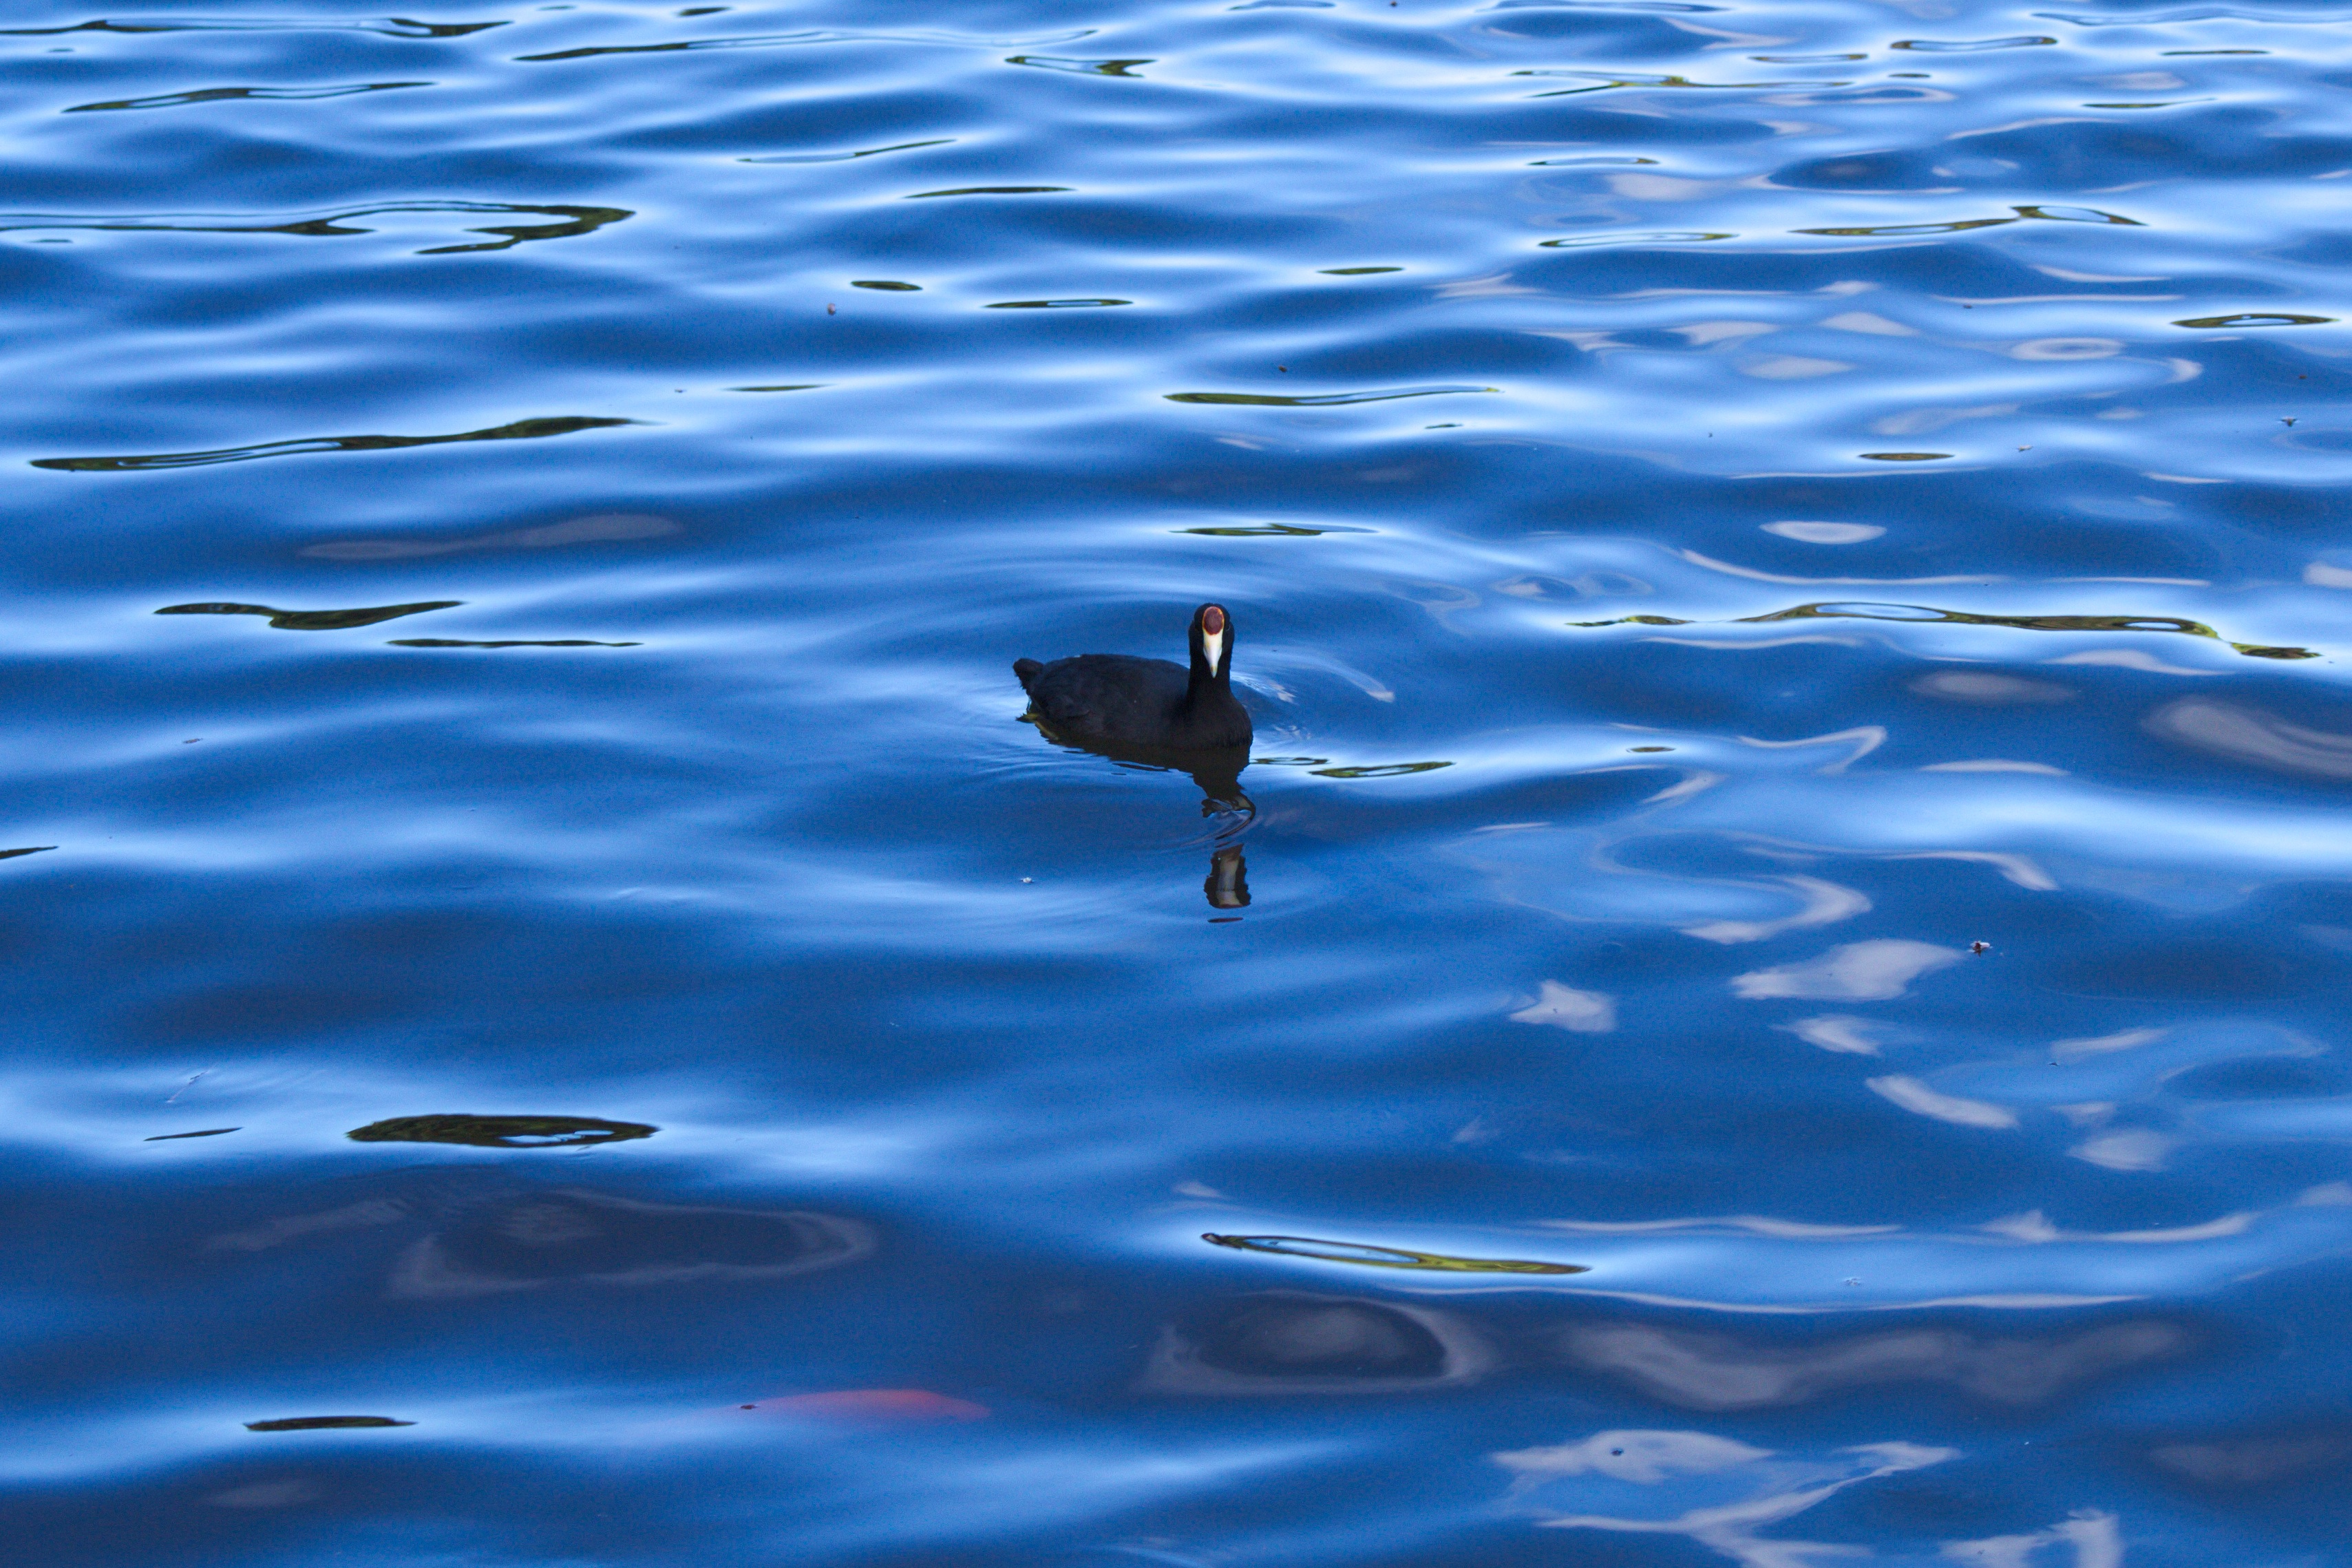
sea, water, ocean, bird, wave, reflection, dolphin, marine mammal, marine biology, whales dolphins and porpoises